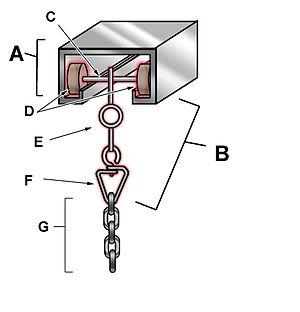
Un monorail est un système de transport guidé où les véhicules roulent sur une voie unique, un rail ou une poutre en béton. Par extension, le terme s'applique à tout type de véhicules utilisant un rail ou une poutre de guidage. Les véhicules monorail sont plus larges que la voie de guidage qui les supporte. Le terme monorail peut aussi désigner le véhicule lui-même.